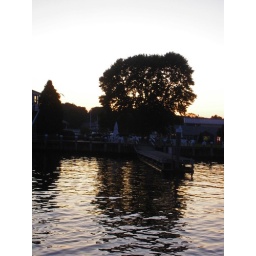
Palm trees silhoutte; It's torn and dark against the sky